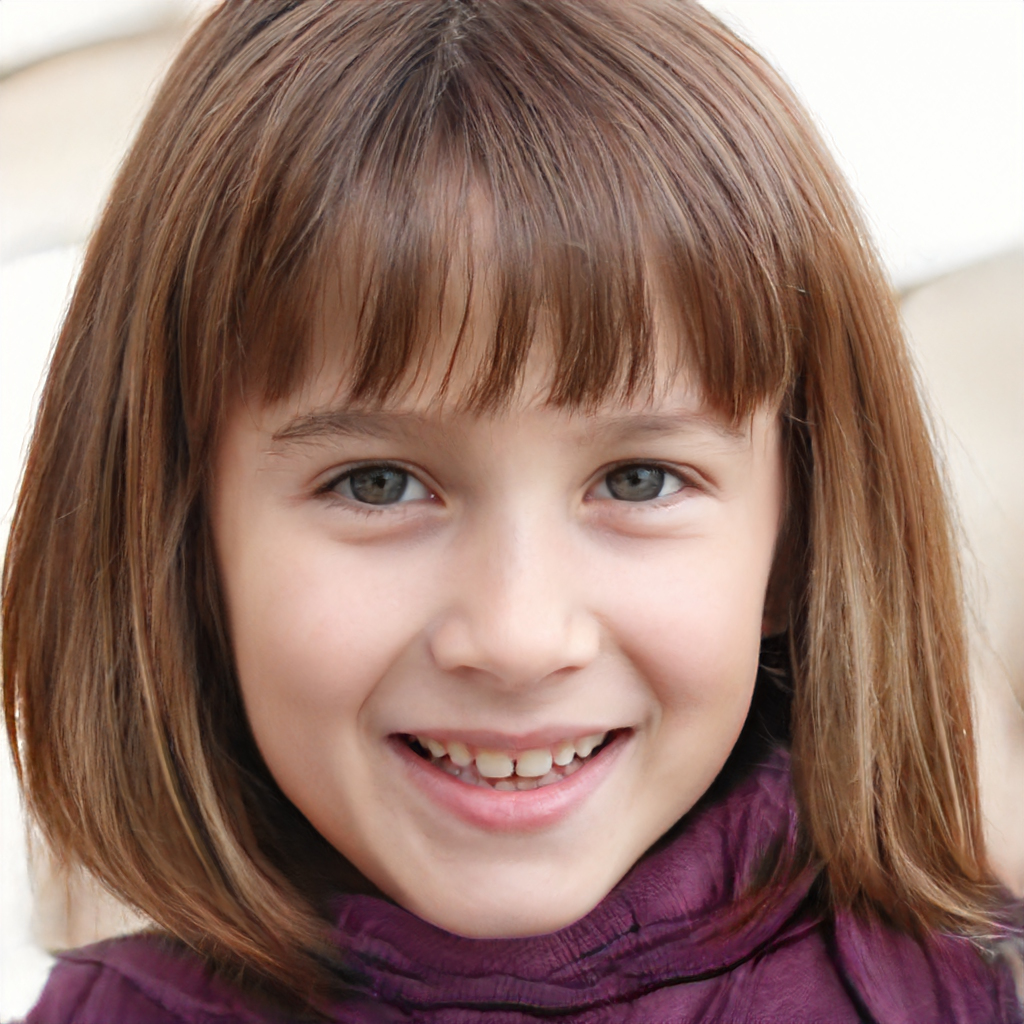
Label: Colored